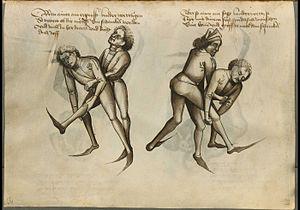
Ceci est une numérisation d'un livre historique, le Fechtbuch ('livre d'escrime') du maître d'escrime allemand Hans Talhoffer.